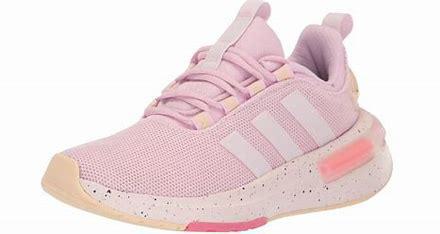
Brand: Adidas
Model: Racer TR23